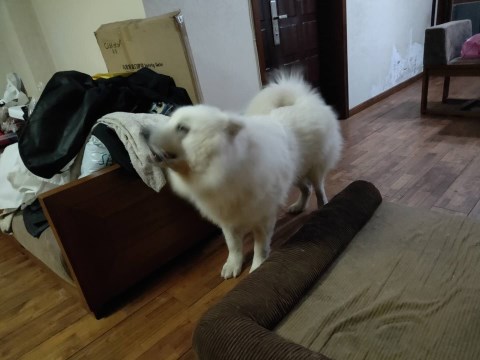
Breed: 2192-n000088-Samoyed